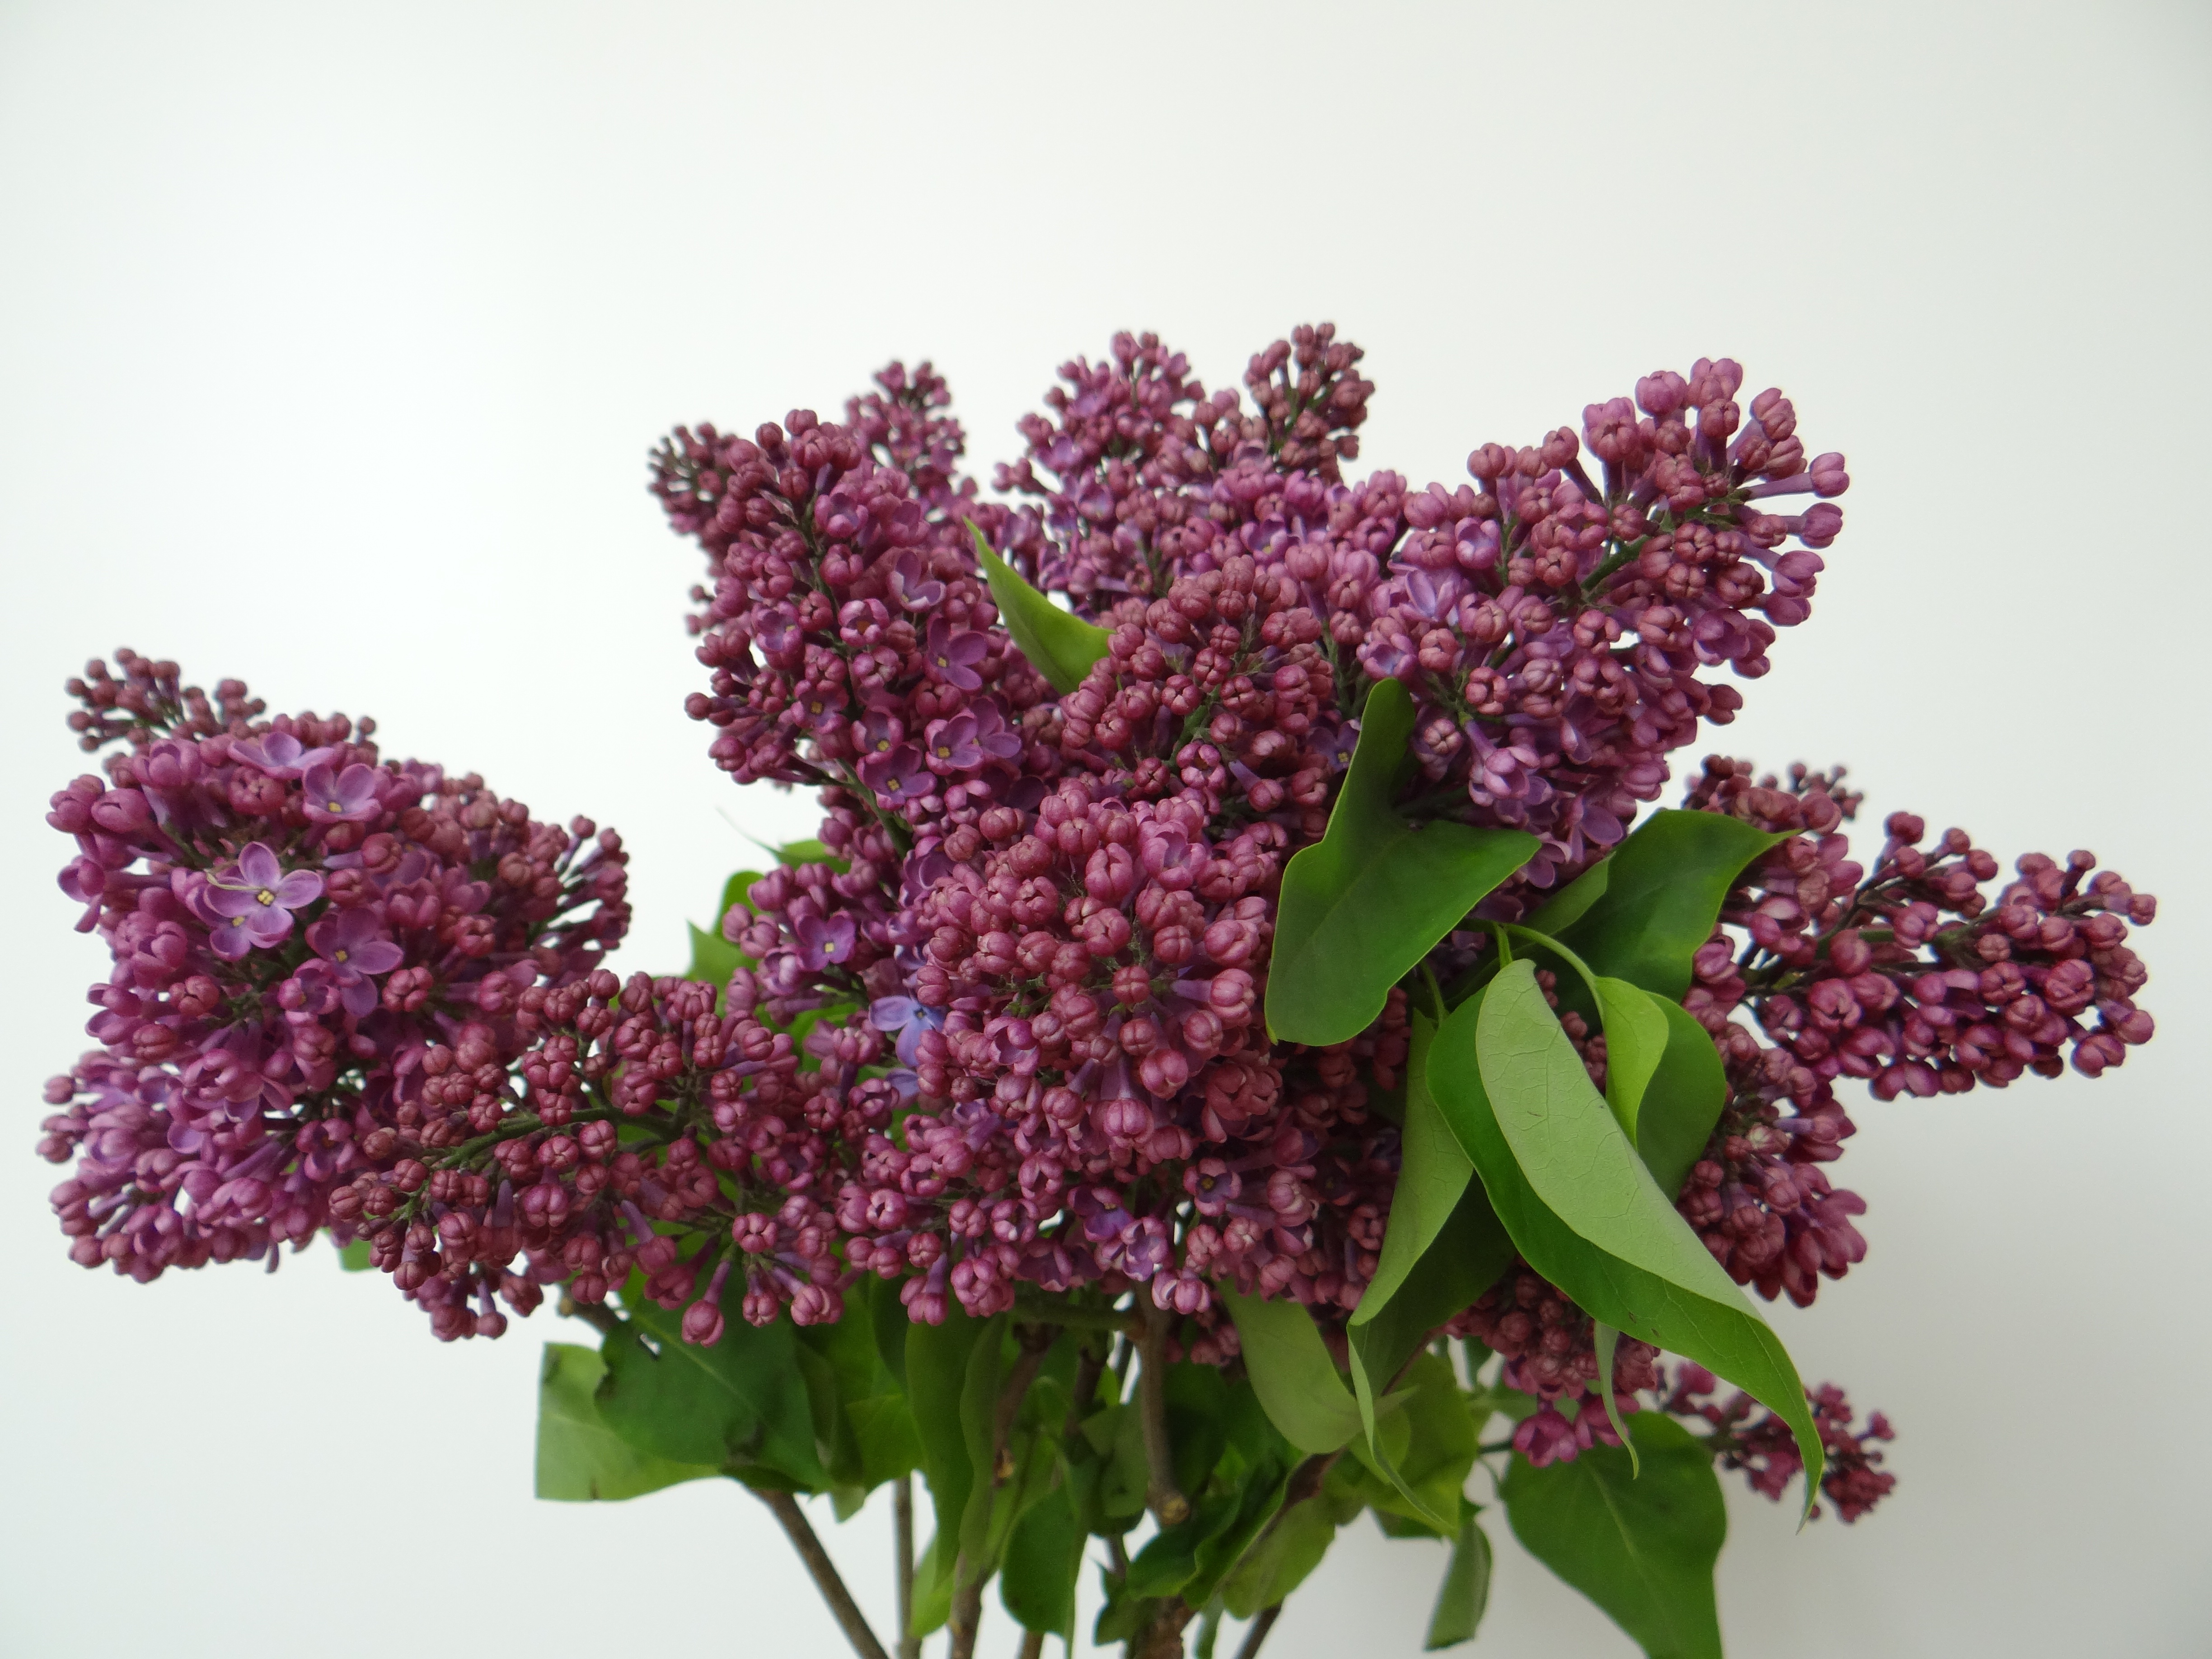
branch, blossom, plant, flower, purple, botany, flora, shrub, lilac, floristry, flowering plant, flower bouquet, olive crop, floral design, blossom branches, syringa vulgaris, land plant, flower arranging